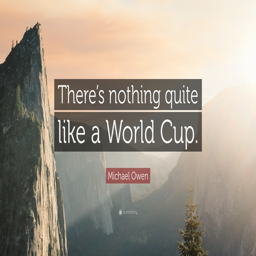
football player : there 's nothing quite like soccer league .